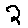
Label: 2